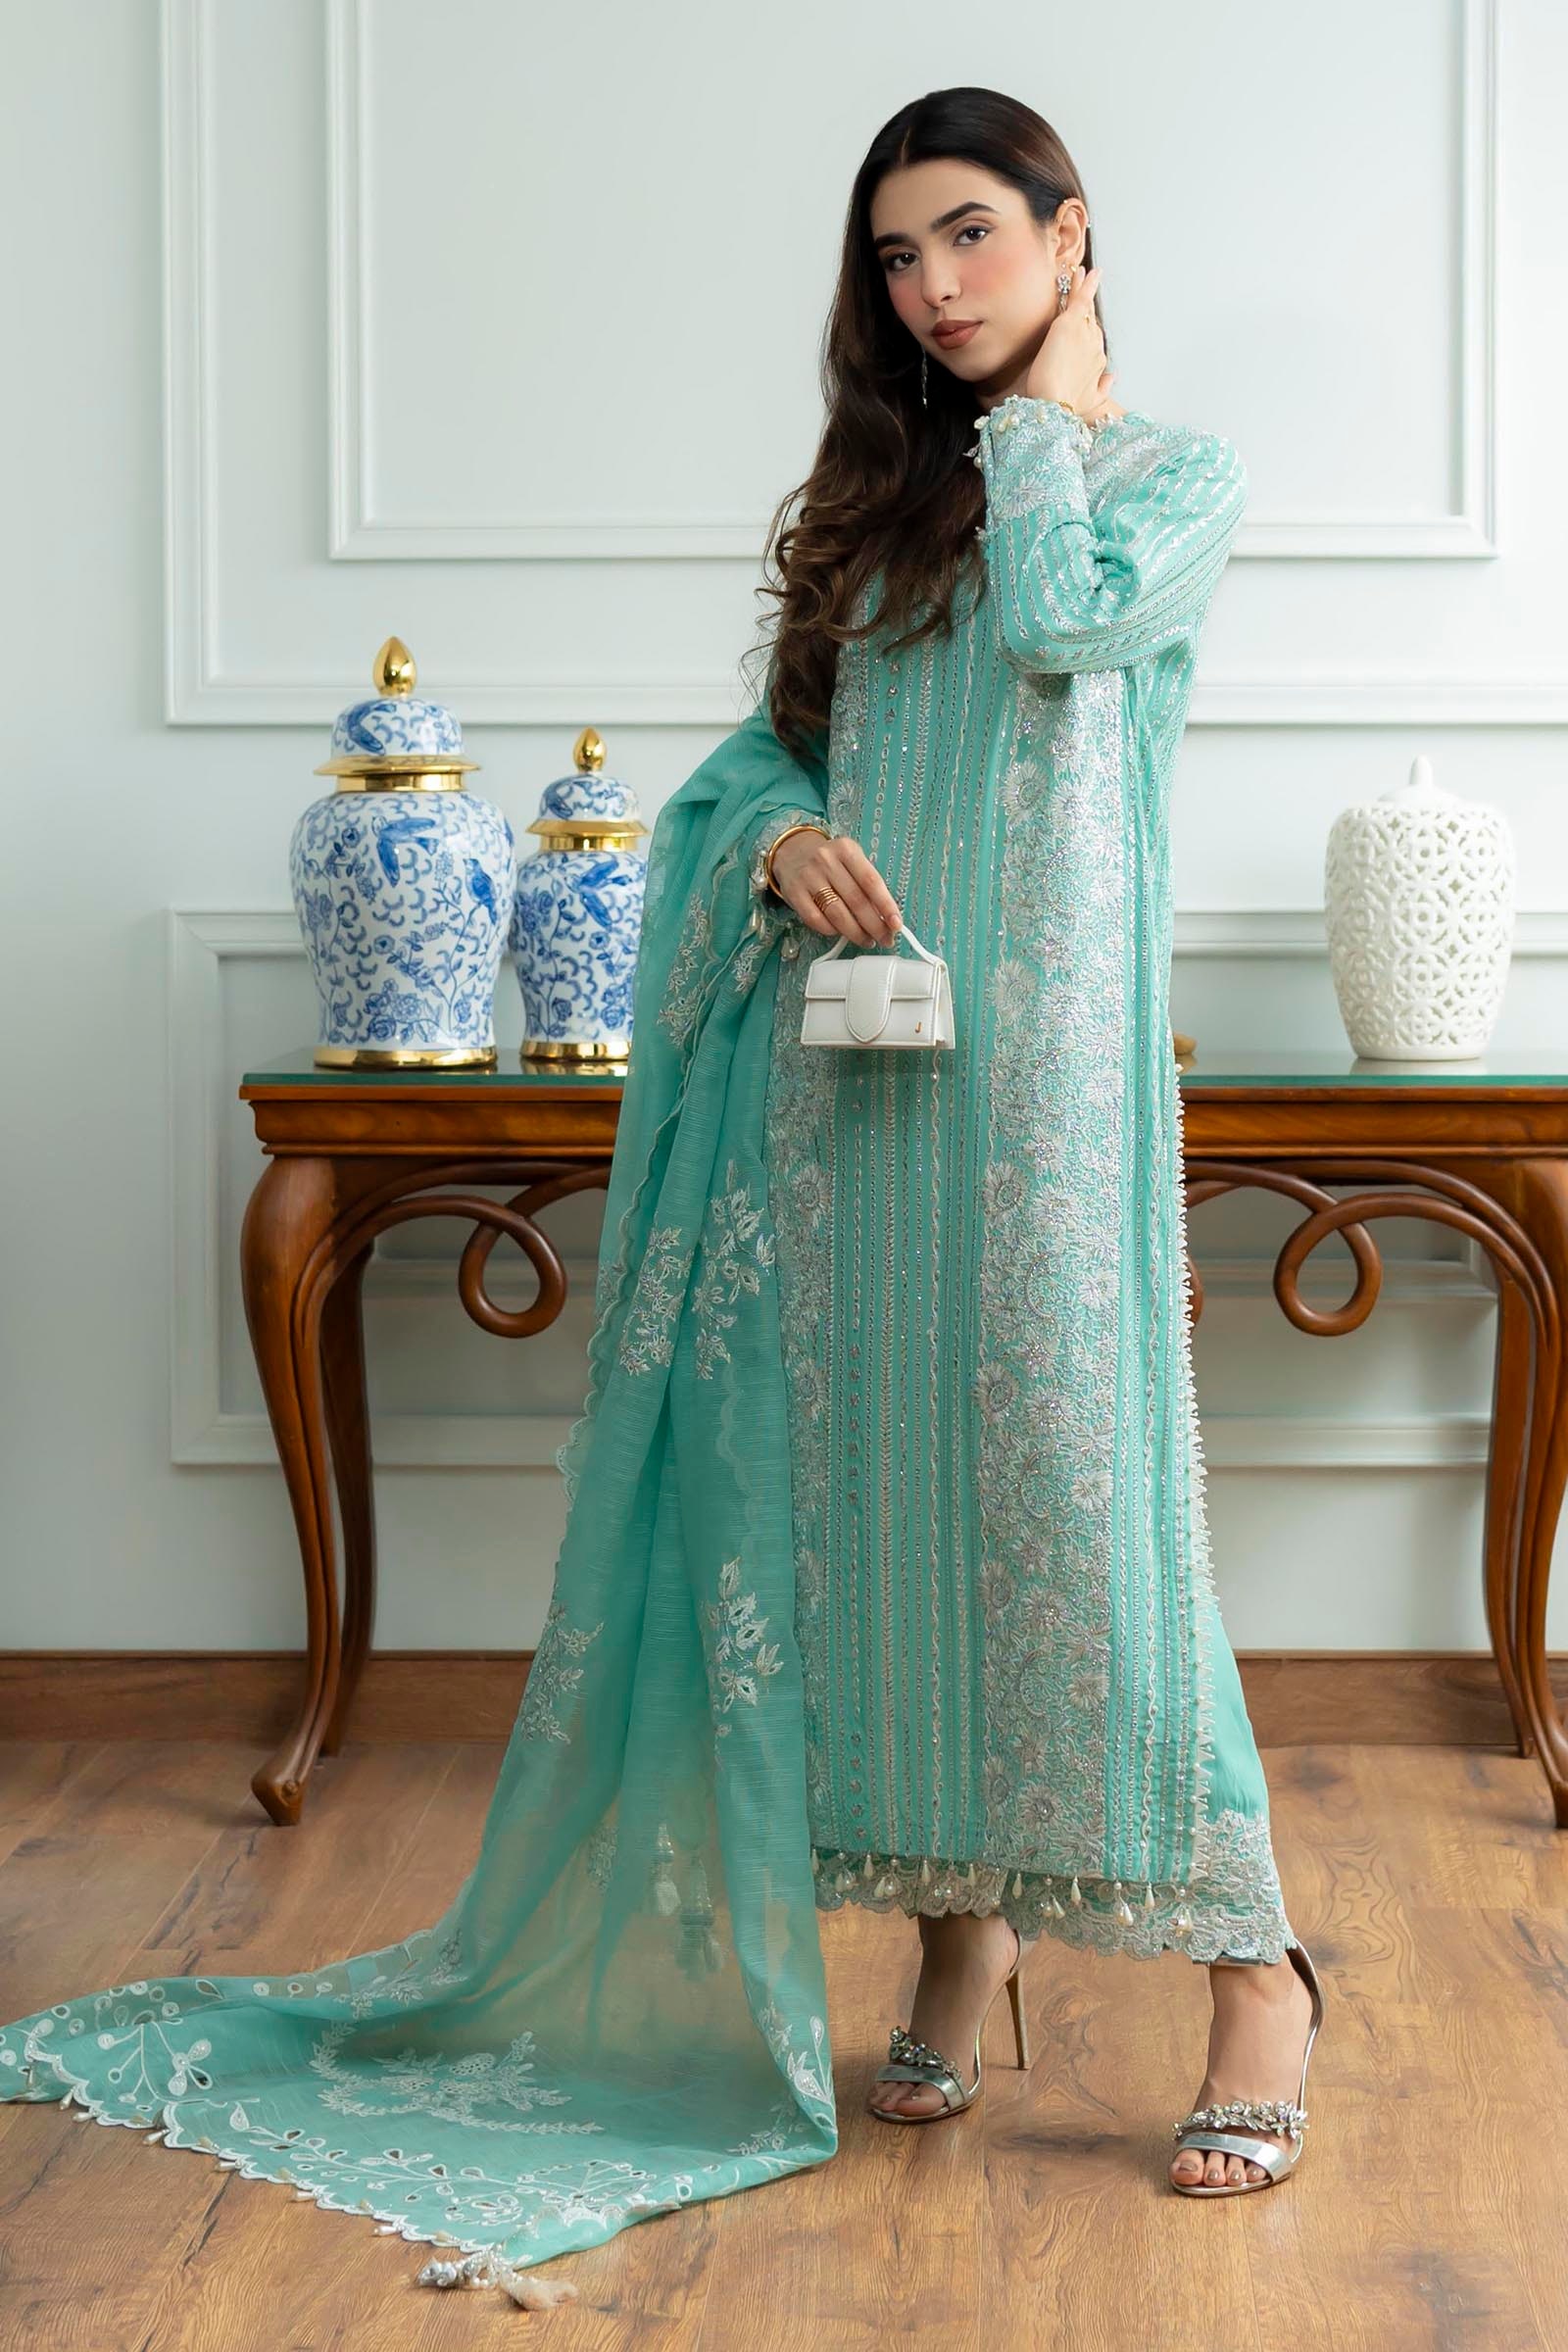
mint embroidered chiffon suit